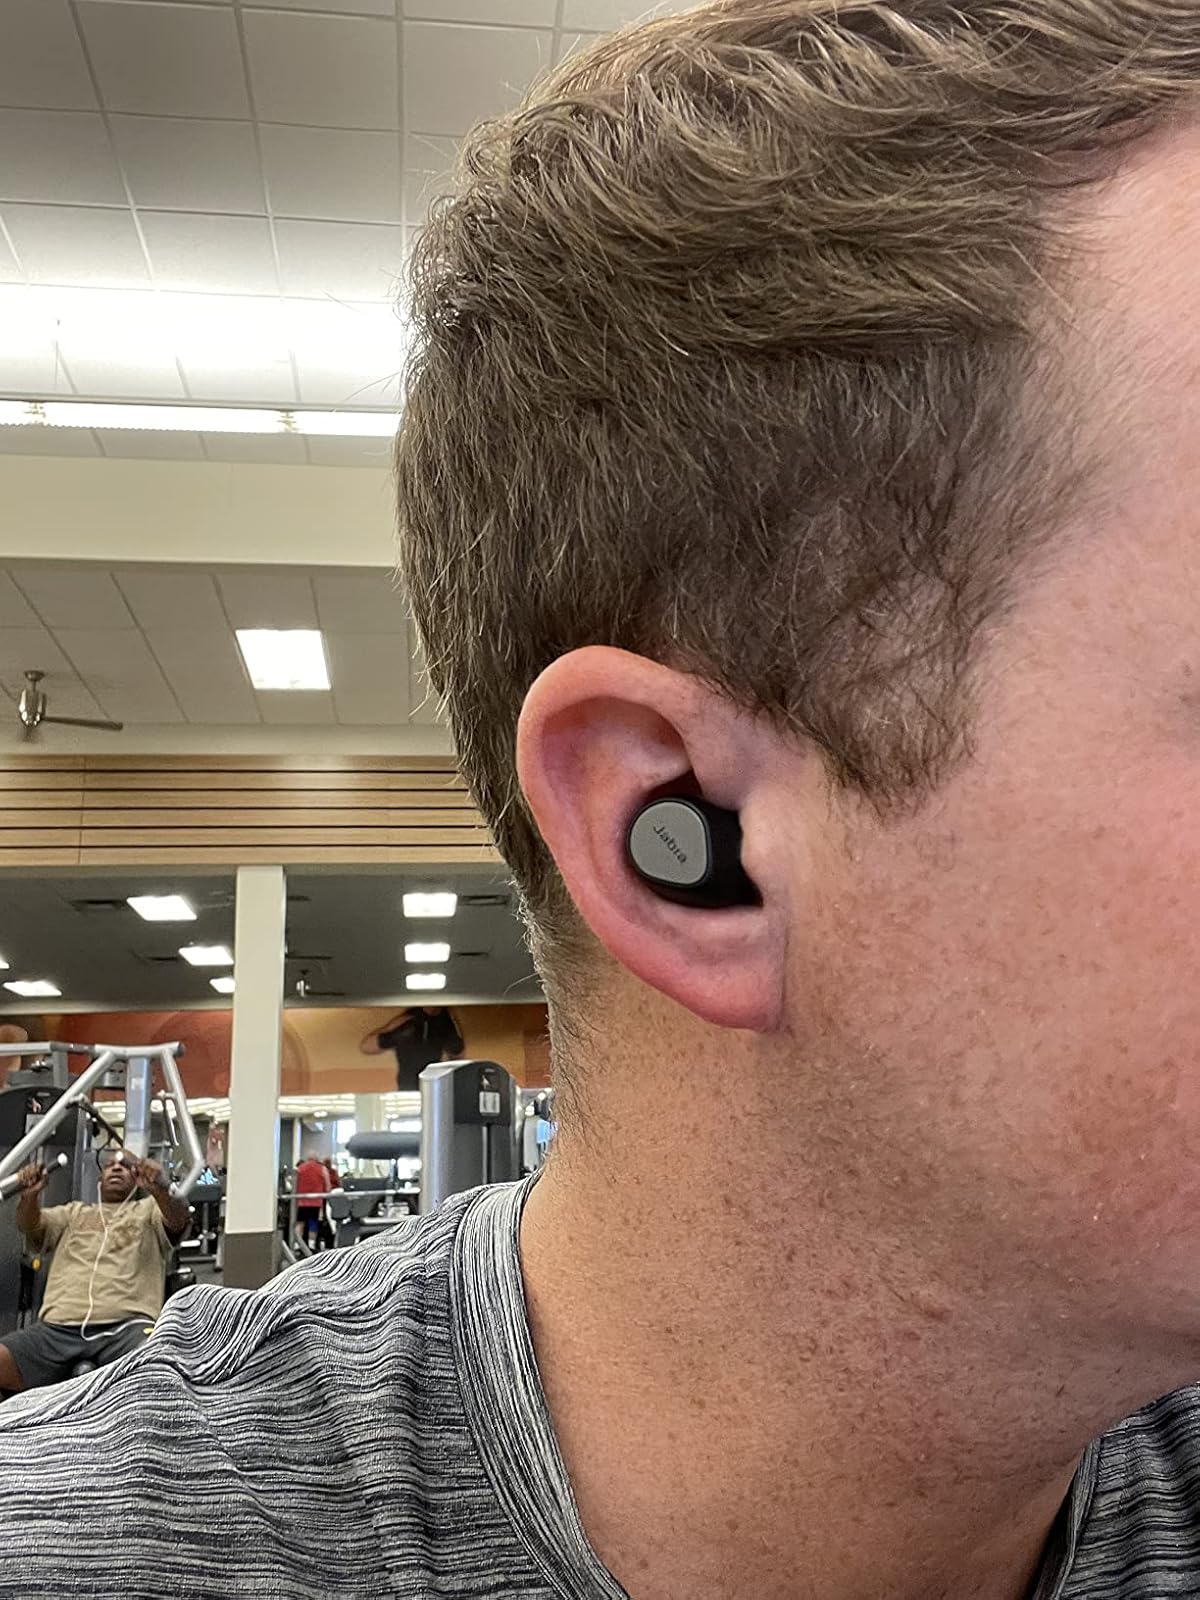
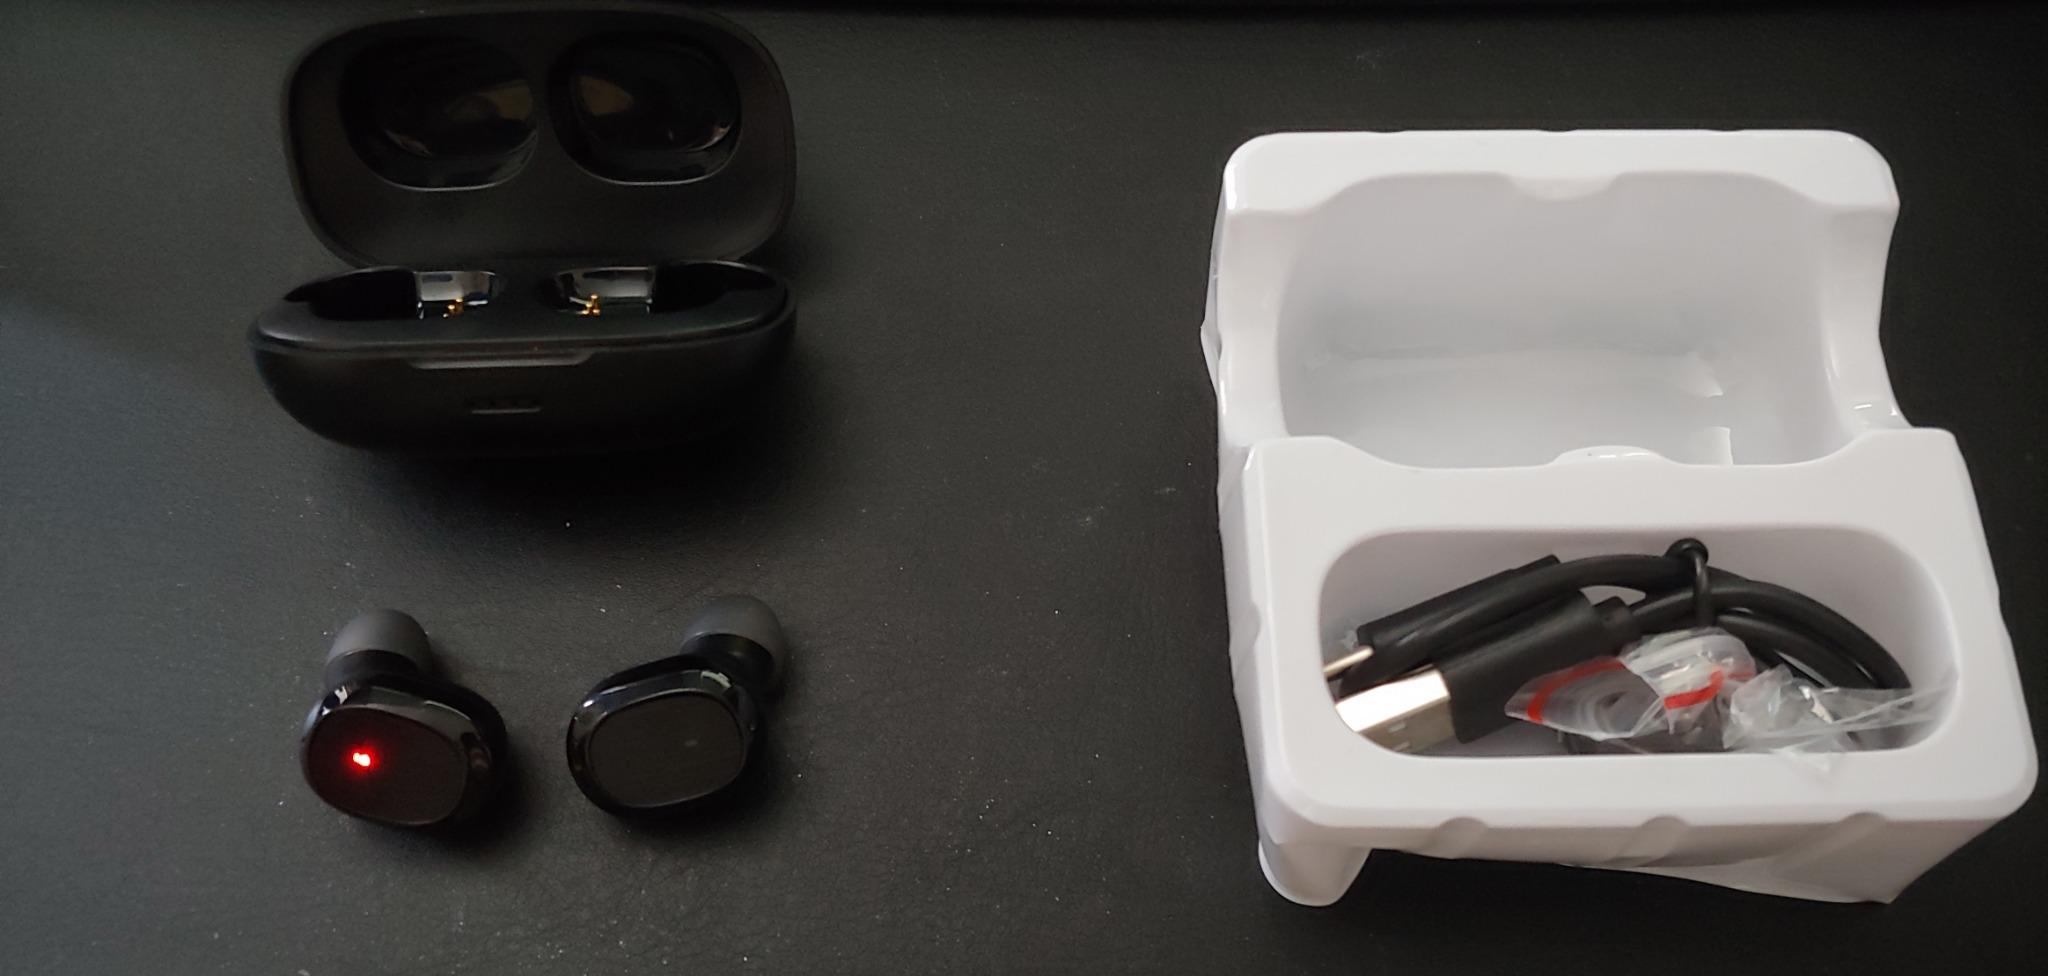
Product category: earbuds
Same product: no